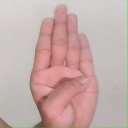
अक्षर: ब